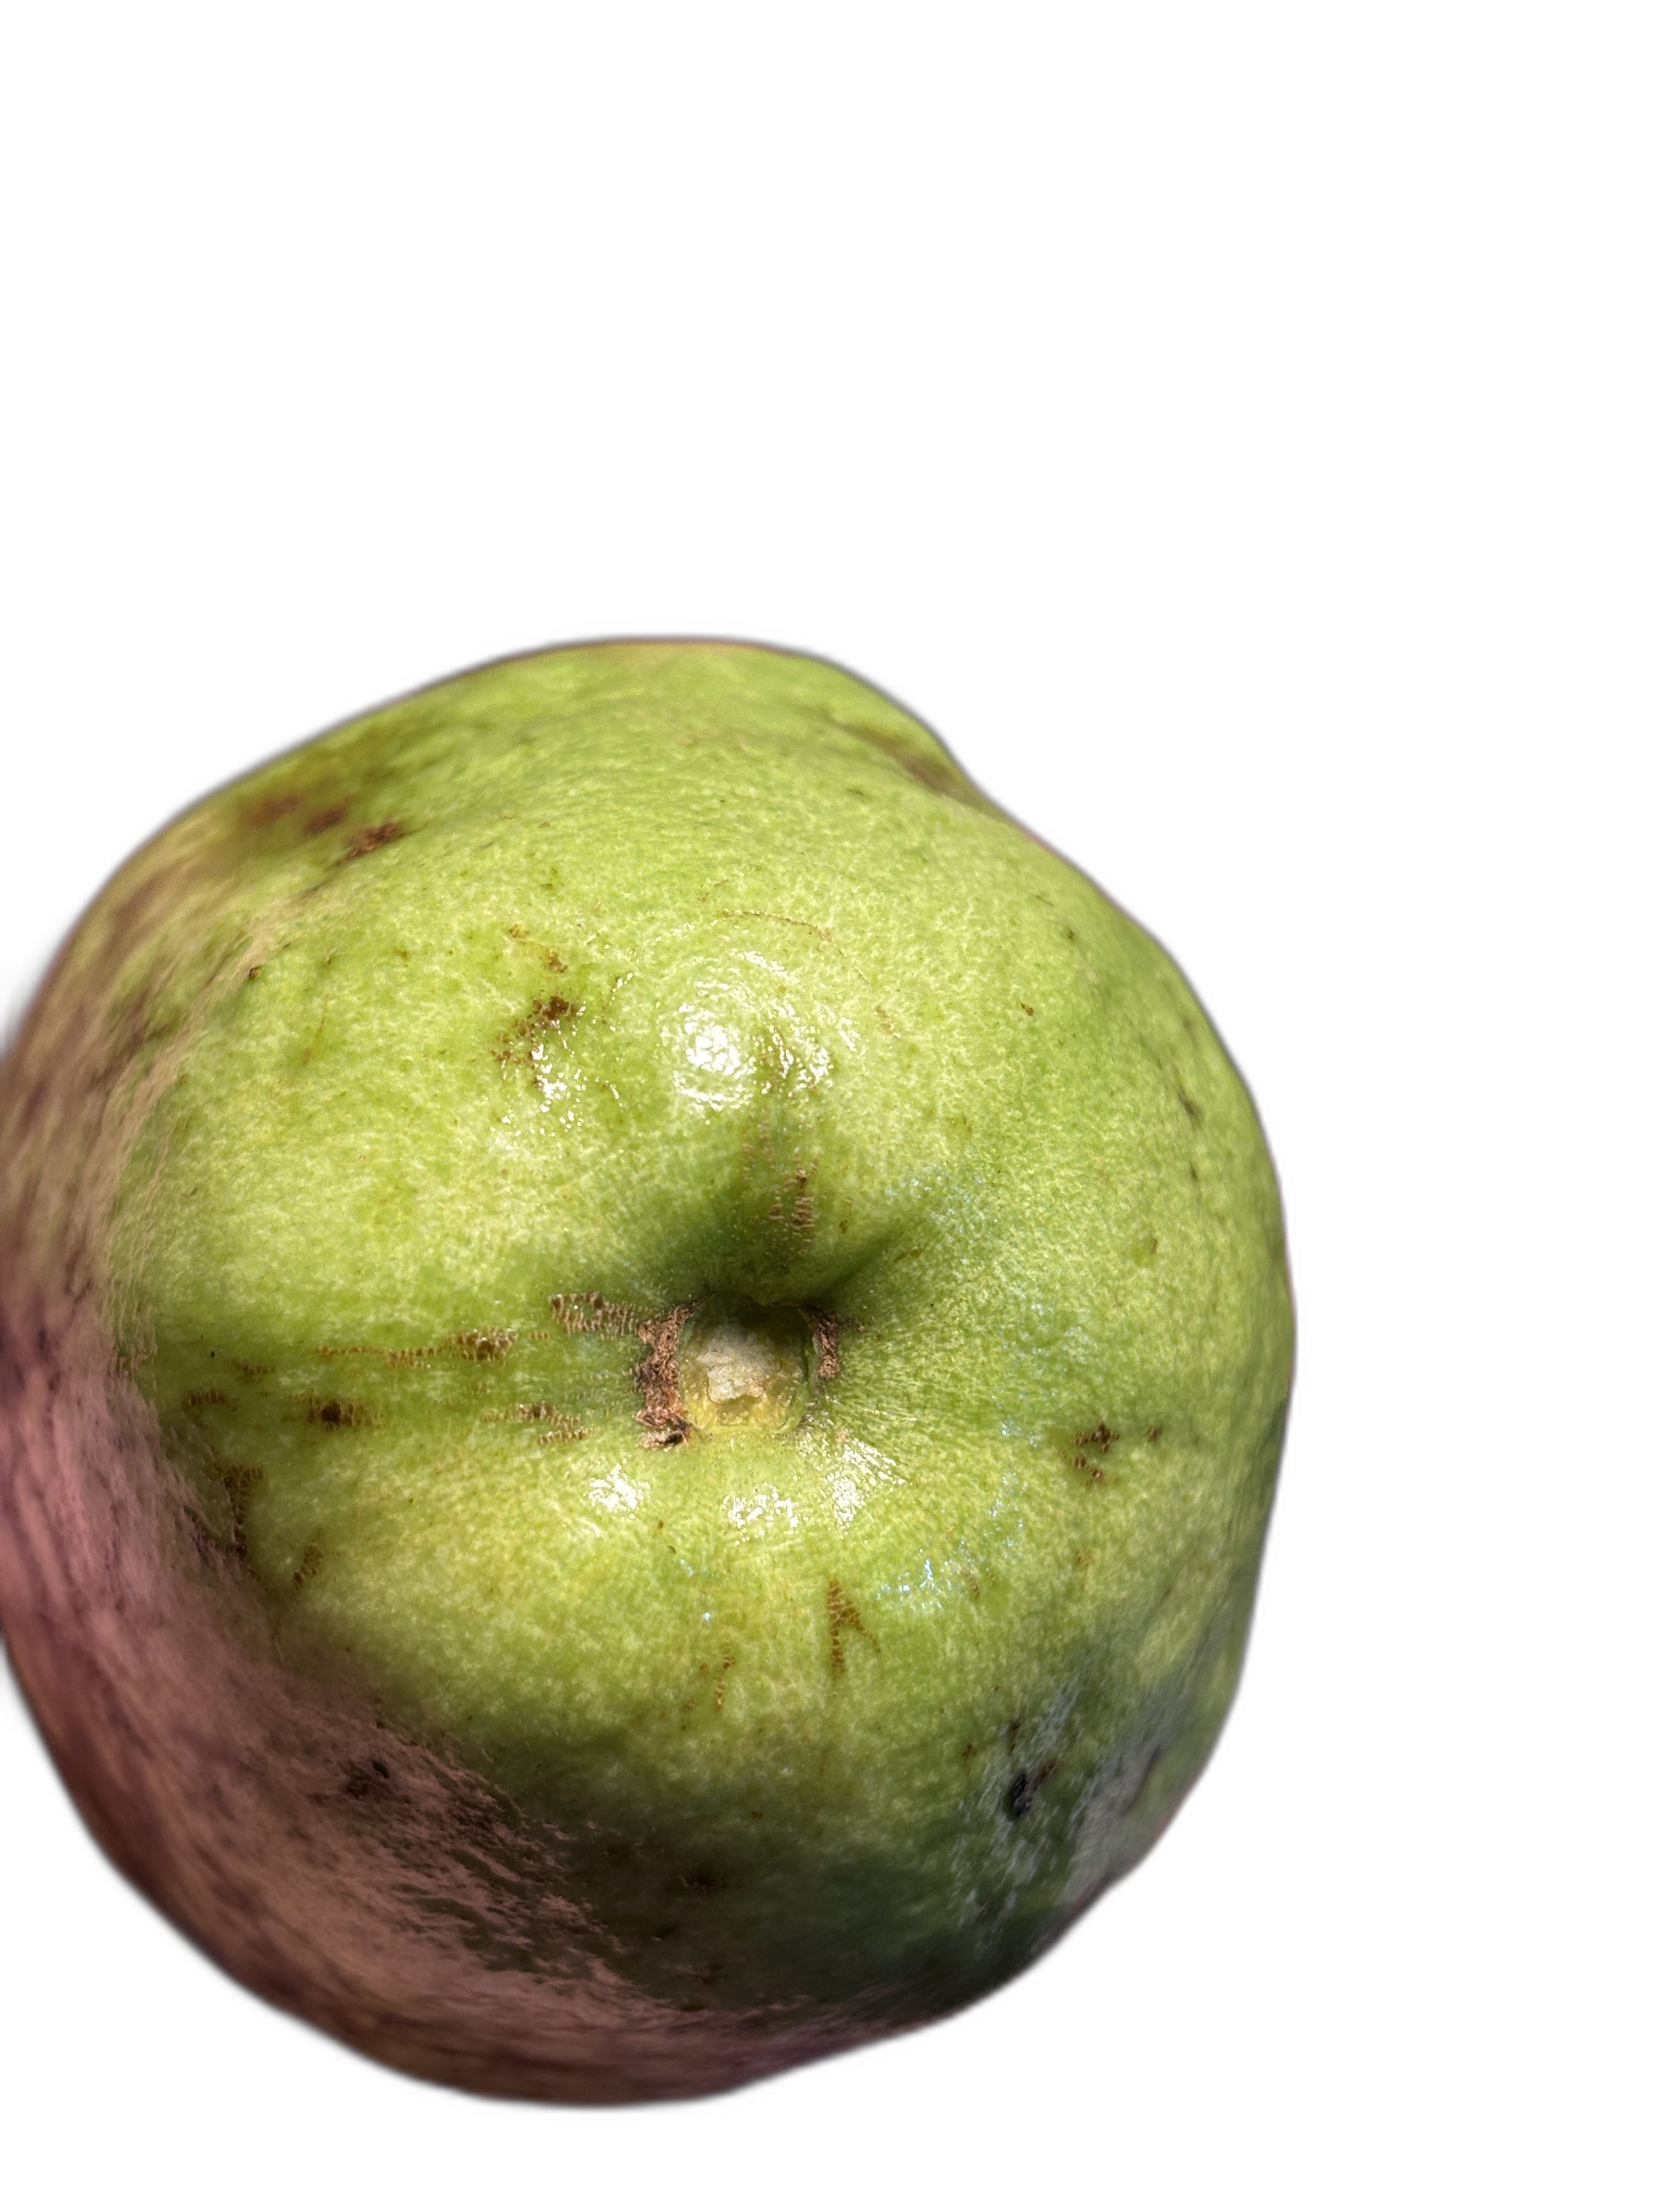
Plant part: fruit
Disease: Scab